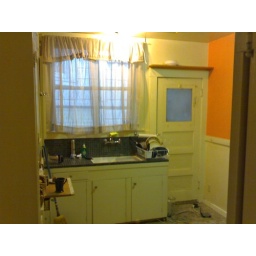
Here is the big window and door that can be seen 'post-demo' in the next photo.